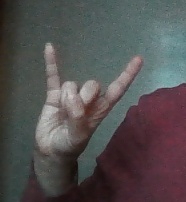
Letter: la